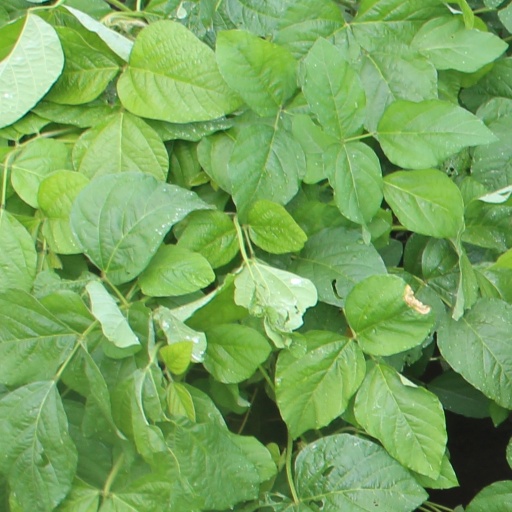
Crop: soybean